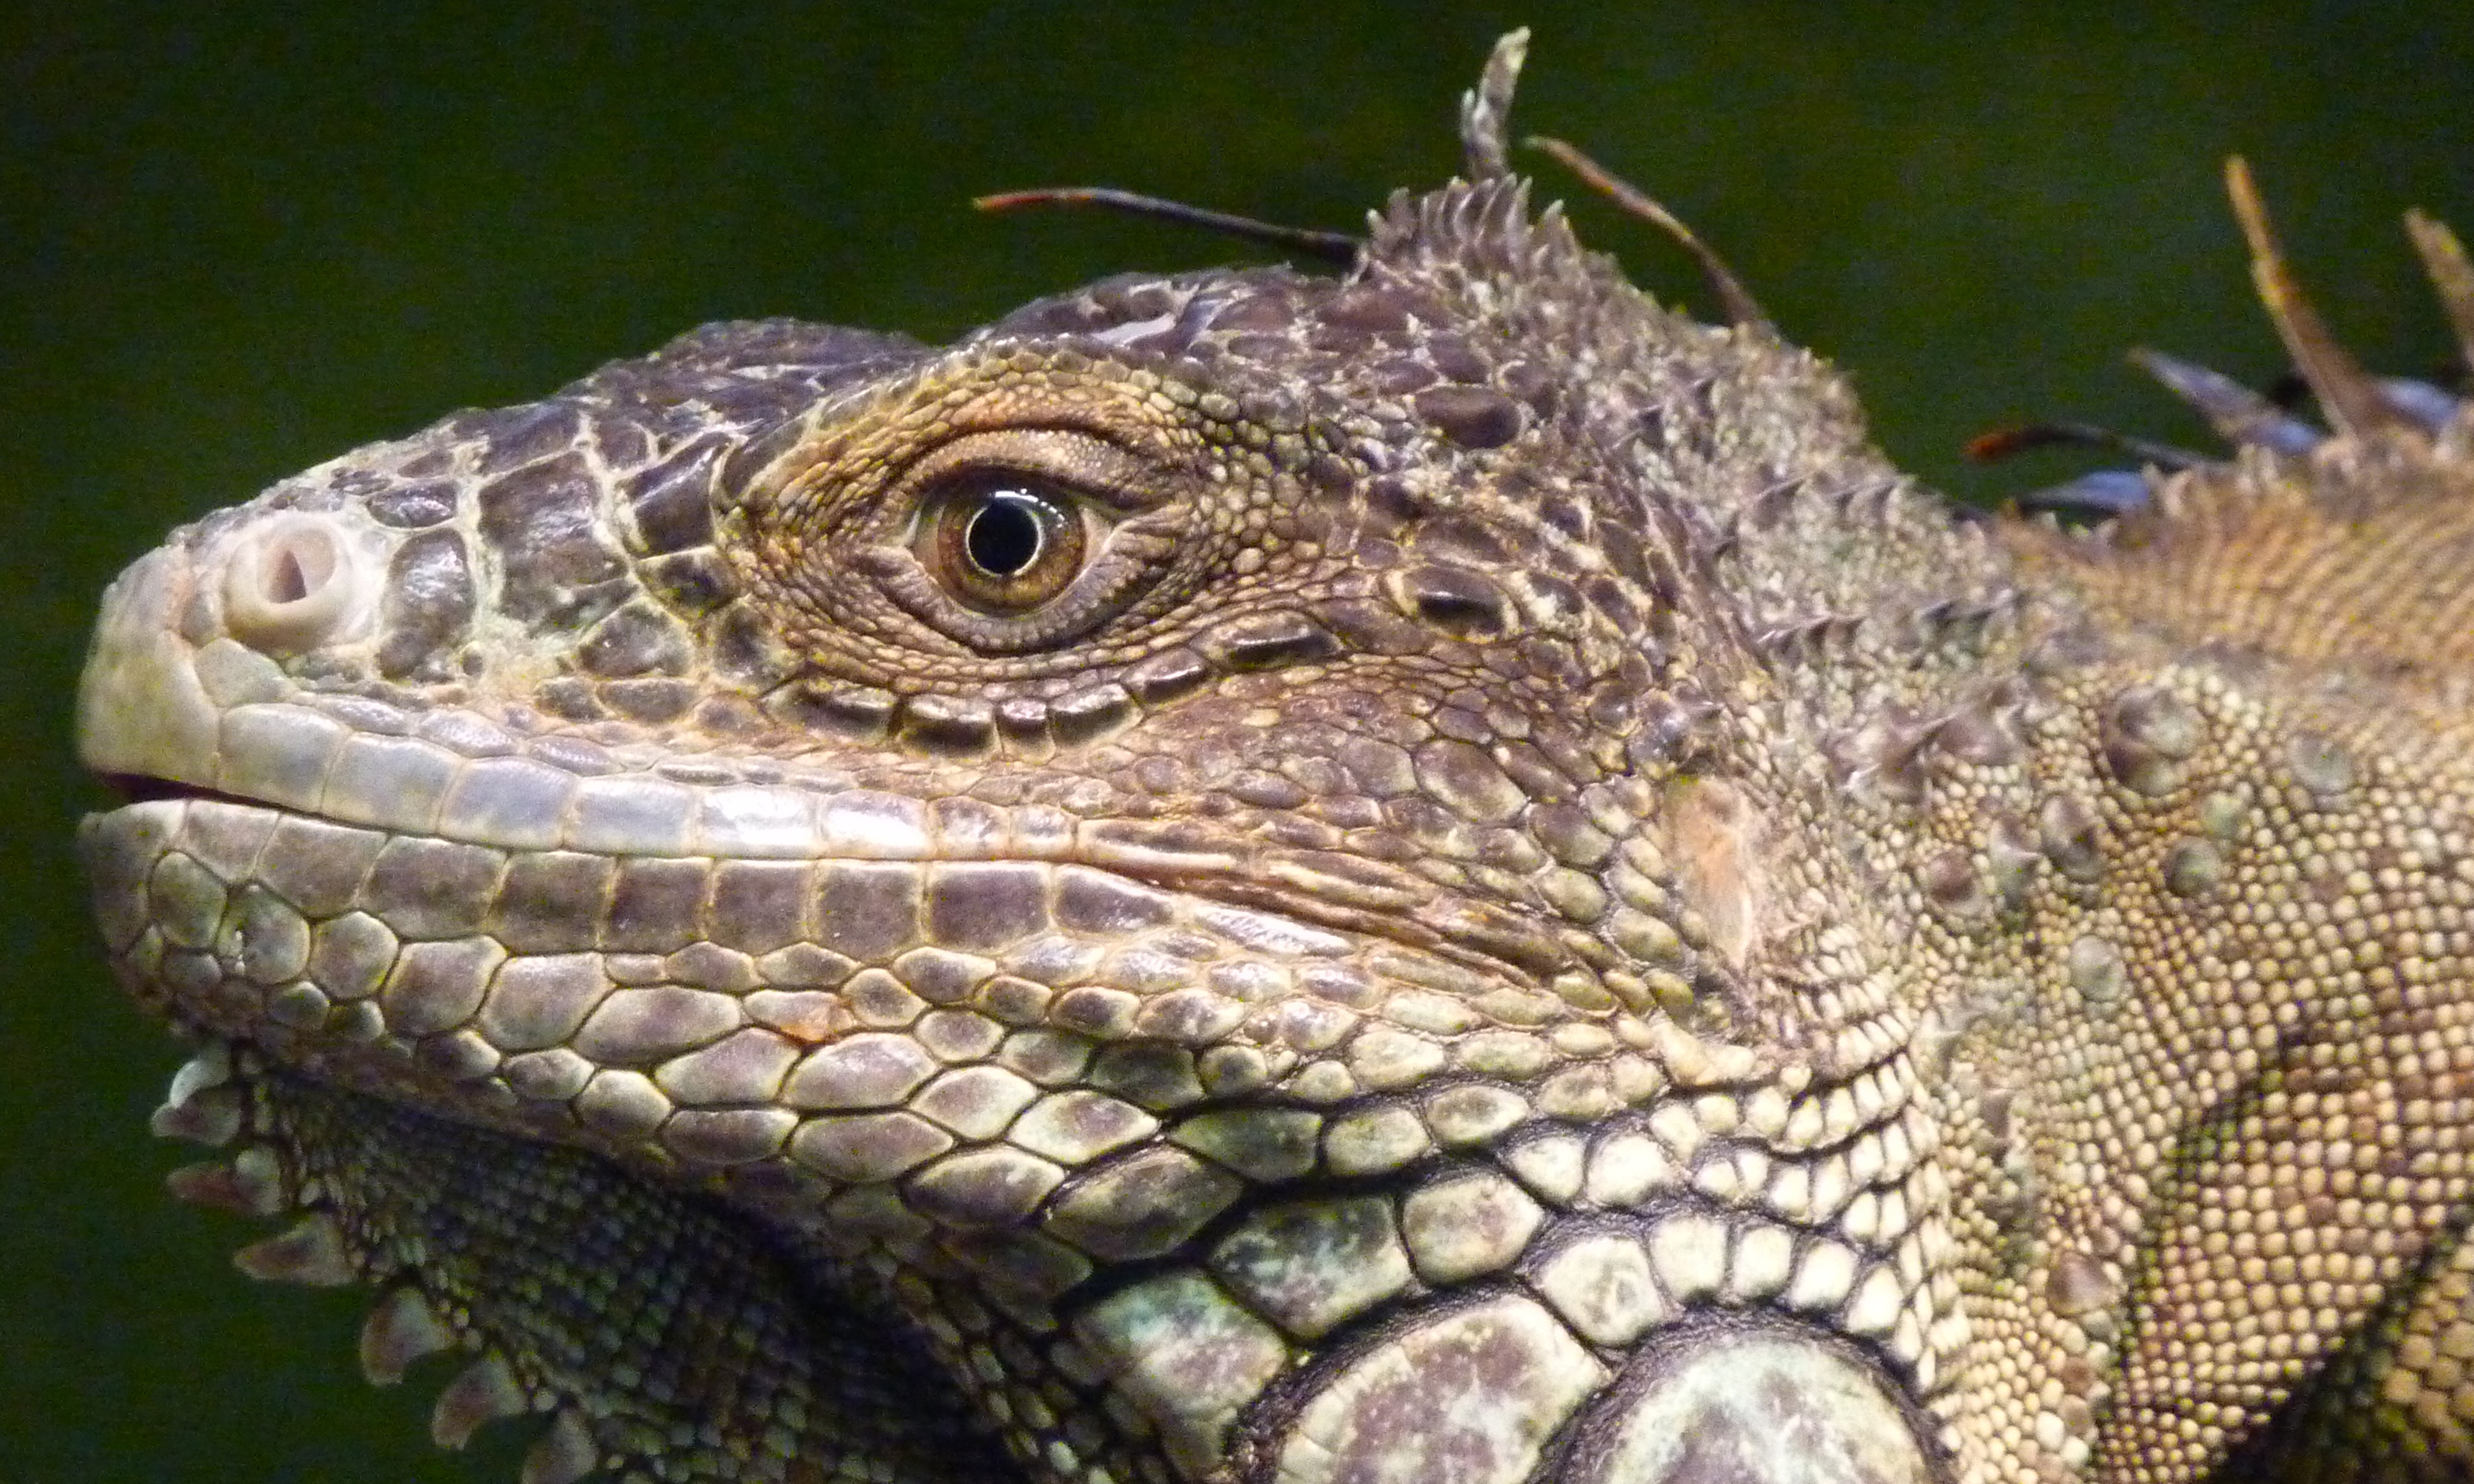
nature, animal, cute, profile, wildlife, pet, portrait, macro, reptile, close, iguana, fauna, lizard, face, eye, head, vertebrate, details, dragon, large, animal world, scaly, iguania, agamidae, scaled reptile